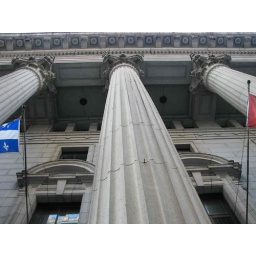
columns on a building in Montreal PQ